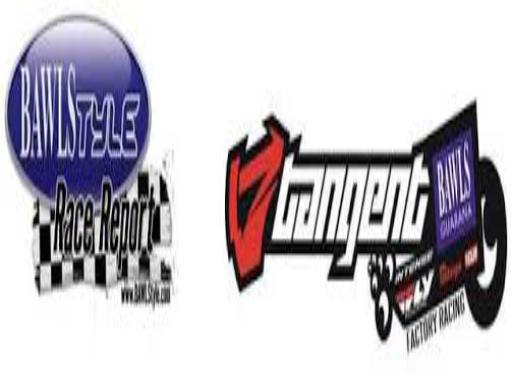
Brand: Bawls
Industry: Food